Hooded seal

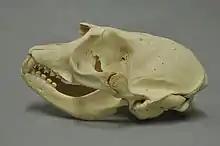
Skull of a hooded seal

Adult males are long on average, can grow to 3.5 m, and weigh . Sexual dimorphism is obvious from birth and females are much smaller: long and weighing . The color is silvery; the body is scattered with dark, irregular marks. The head is darker than the rest of the body, and without marks.